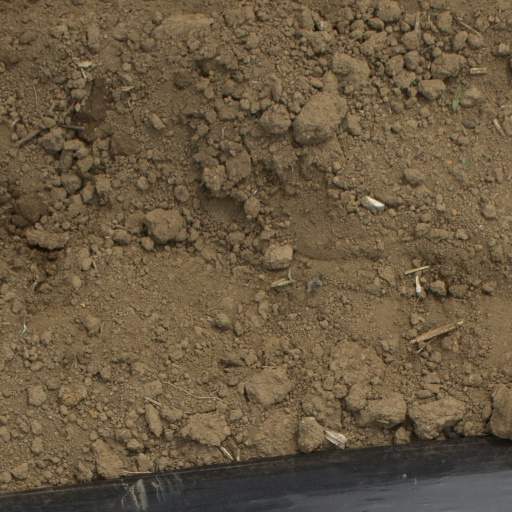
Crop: Jerusalem artichoke